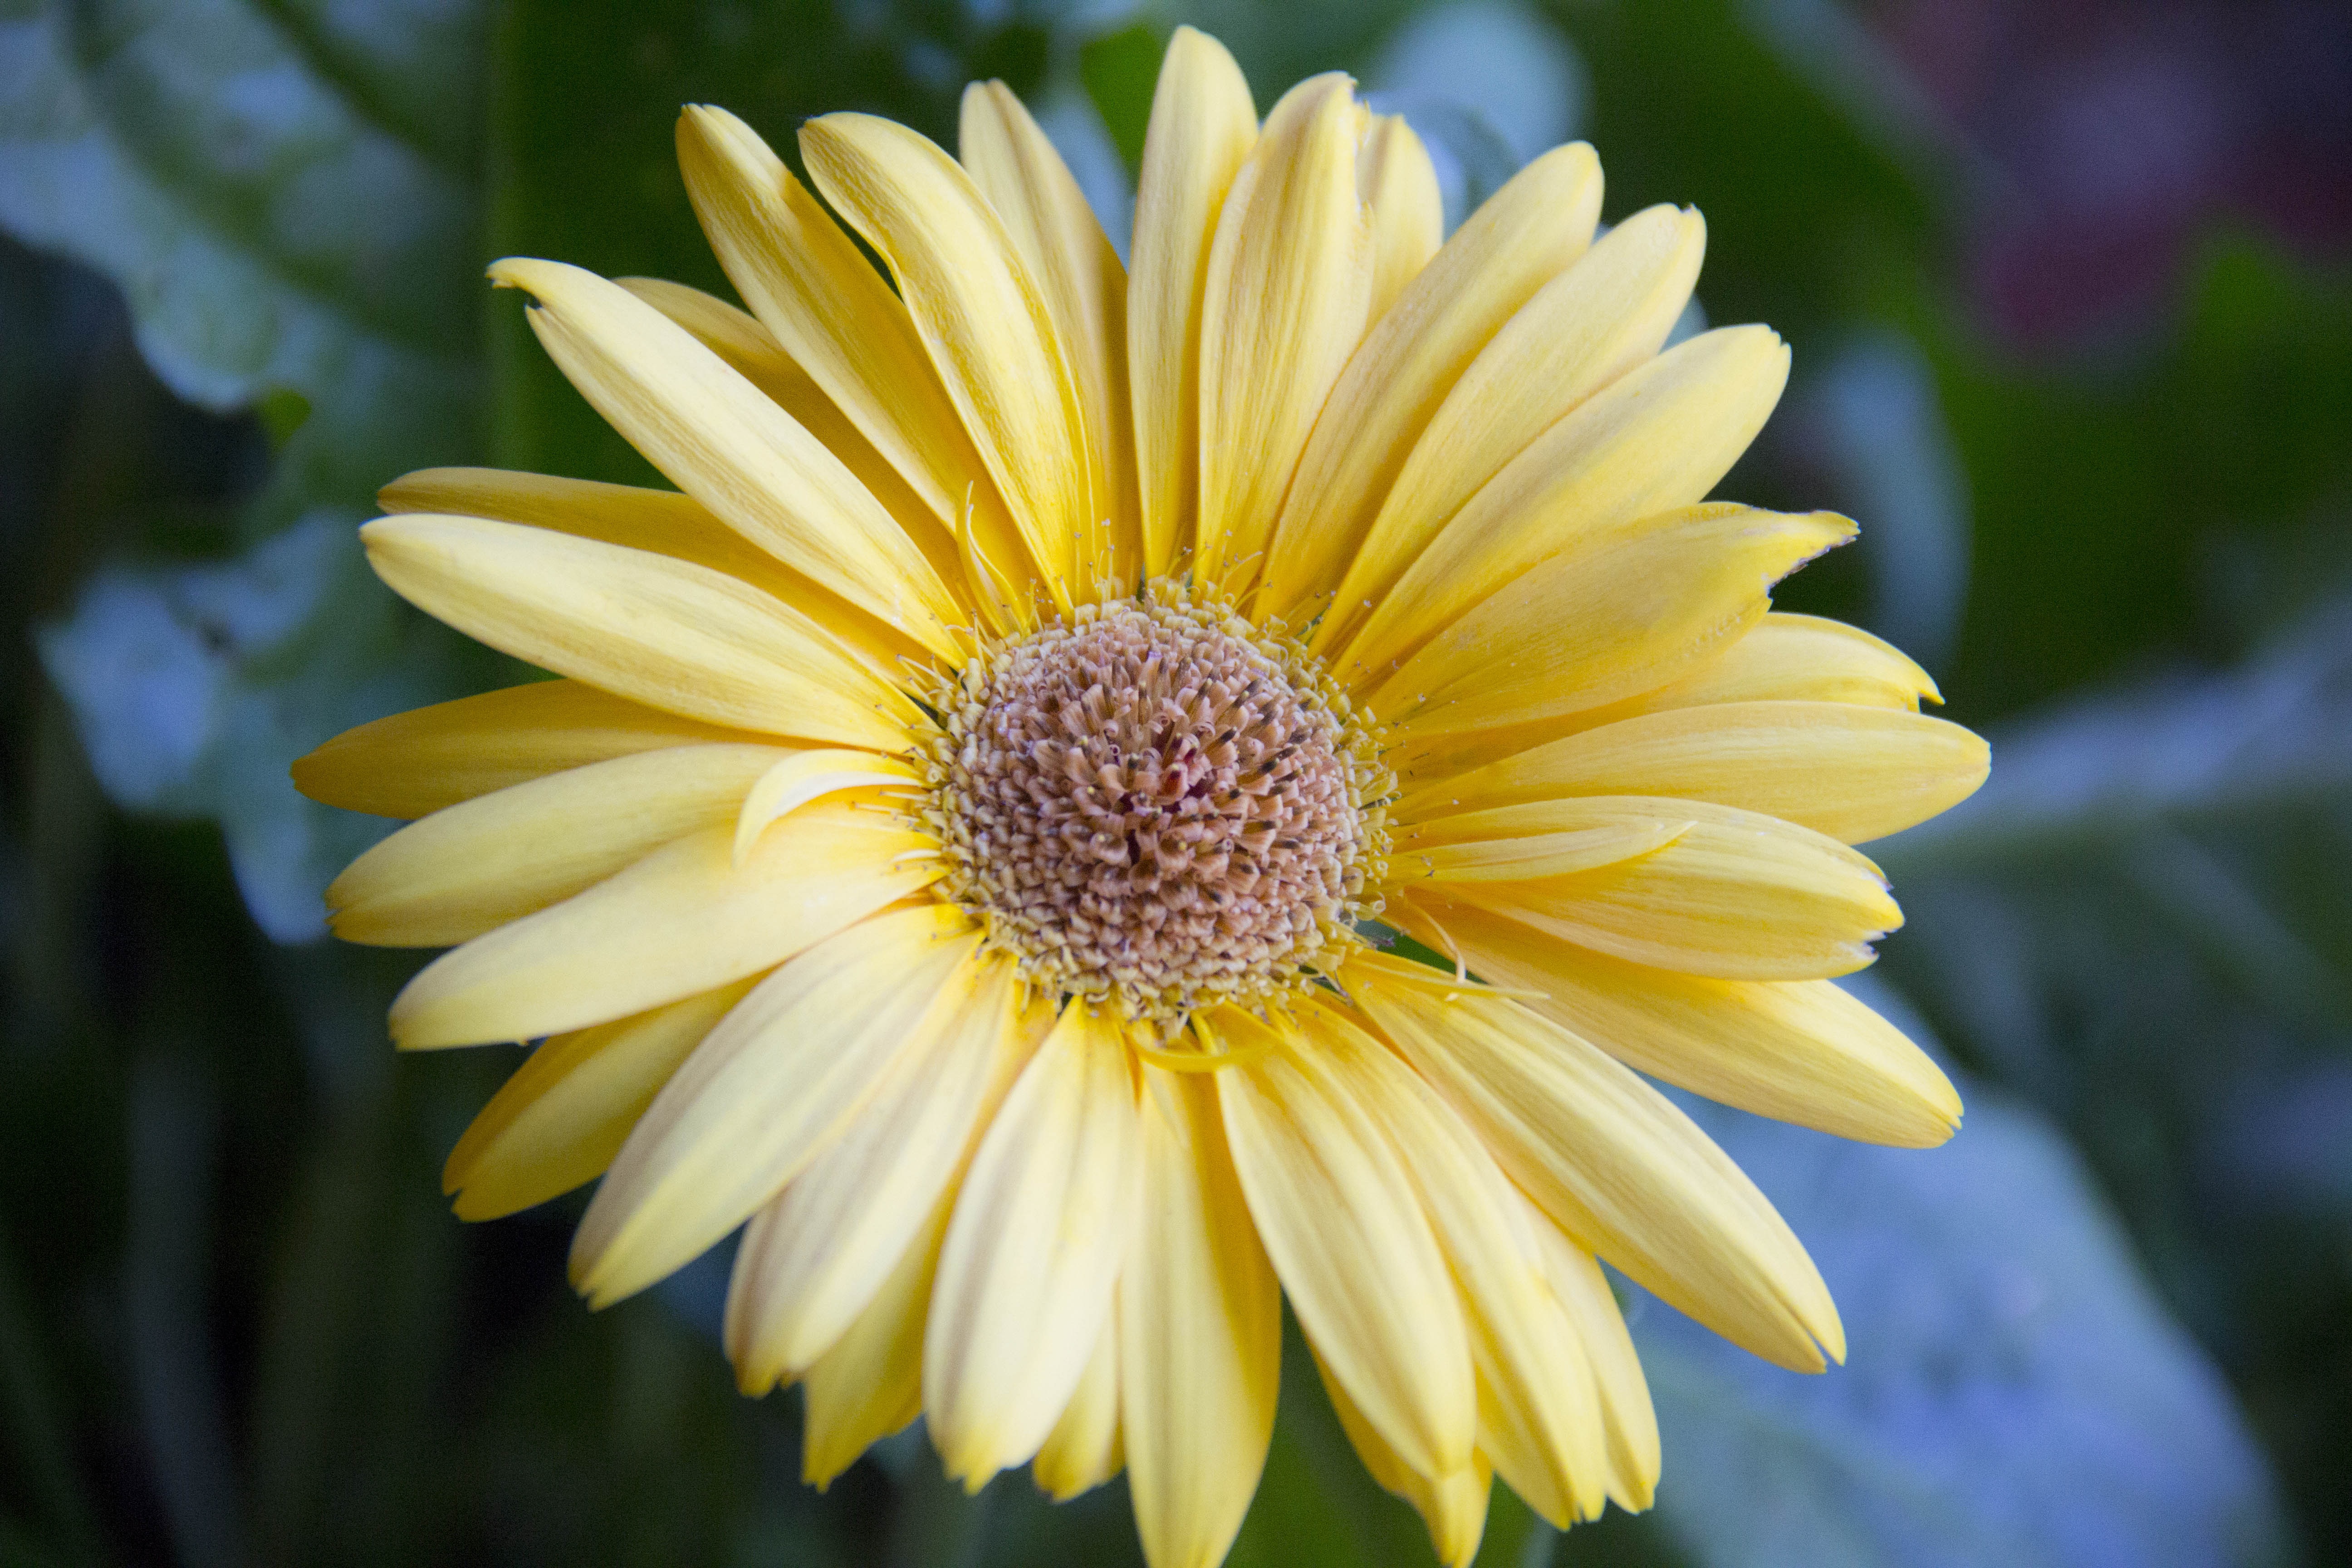
nature, blossom, growth, plant, stem, flower, petal, bloom, summer, floral, daisy, pollen, spring, color, macro, natural, fresh, romance, botany, blooming, colorful, yellow, garden, close, flora, botanical, wildflower, close up, gardening, seasonal, gerbera, gerber, macro photography, flowering plant, daisy family, gerber daisy, gerbera daisy, oxeye daisy, plant stem, land plant